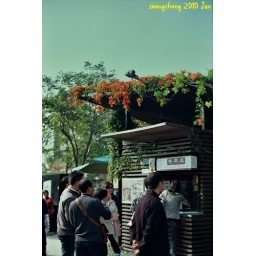
FUJIFILM MAX 200 in Anpin tree house TAINAN.